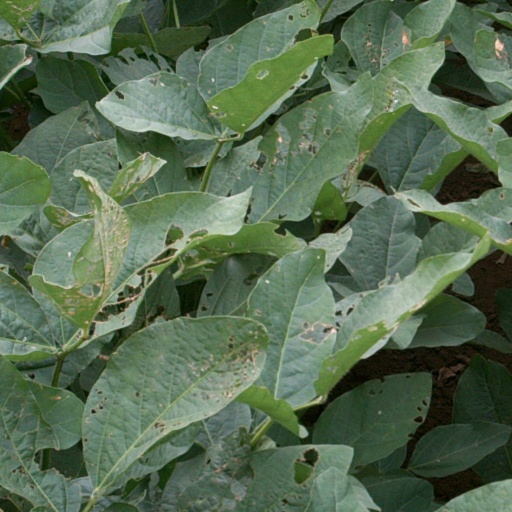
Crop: soybean